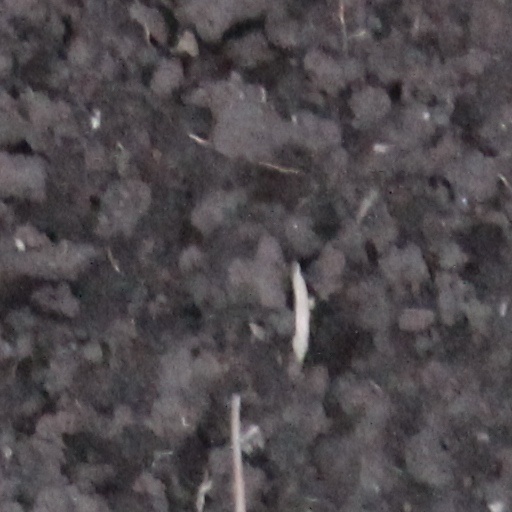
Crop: wheat